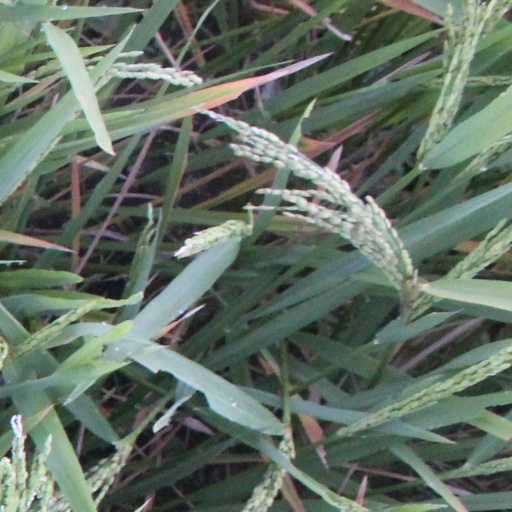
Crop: rice